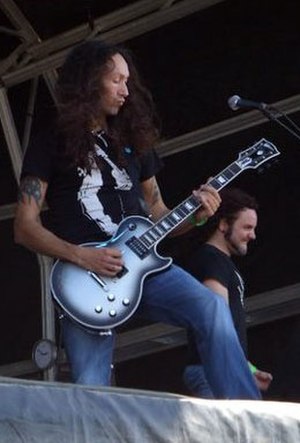
Avalanch
Dany León.
Avalanch er et spansk, progressiv metal/heavy metal-band fra Asturien, der blev dannet i 1993 af guitarist Alberto Rionda.